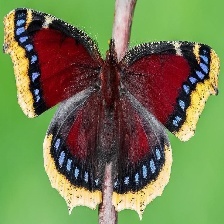
Species: MOURNING CLOAK
Butterfly family (ImageNet category): admiral